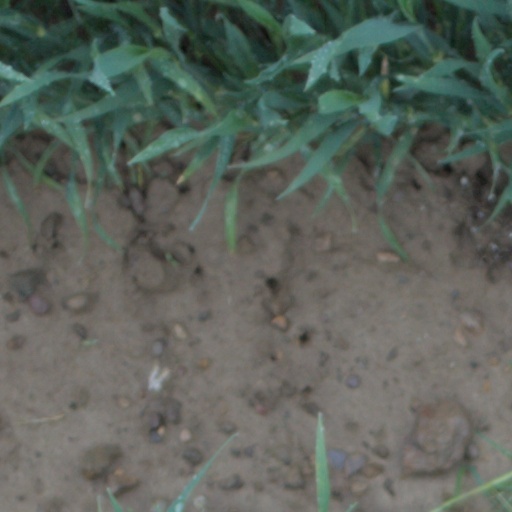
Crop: wheat